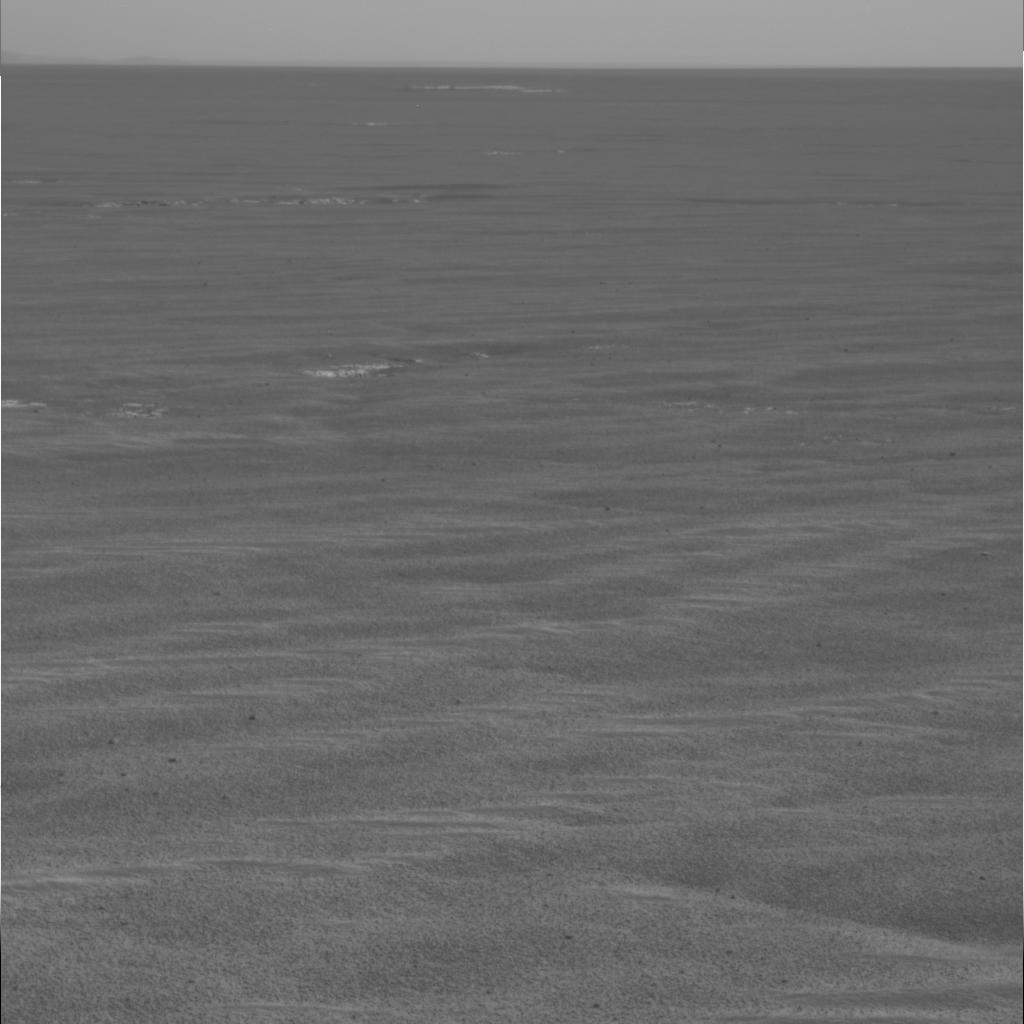
Surface features visible: Dunes/Ripples, Soil, Spherules, Distant Vista, Sky